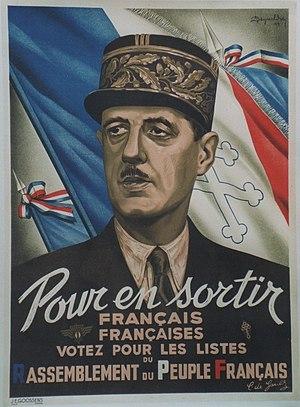
Affiche du R.P.F.
Le Rassemblement du peuple français est un parti politique fondé par Charles de Gaulle le 14 avril 1947 visant à mettre en œuvre son programme politique exposé dans le discours de Bayeux.
Charles de Gaulle [ ʃaʁl də ɡol], communément appelé le général de Gaulle ou parfois simplement le Général, né le 22 novembre 1890 à Lille et mort le 9 novembre 1970 à Colombey-les-Deux-Églises, est un militaire, résistant, homme d'État et écrivain français.
La Quatrième République, ou IVᵉ République, est le régime républicain en vigueur en France du 27 octobre 1946 au 4 octobre 1958. Elle est instituée après la libération de la France de l'occupation allemande. Malgré la grave crise qu'avait connue la Troisième République au cours des années 1930, elle reste globalement fidèle au modèle de la république parlementaire qui s'était imposé à partir de 1875.